Stereophonic sound

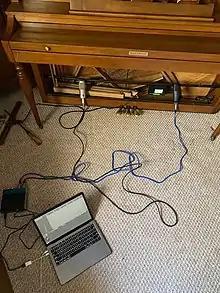
Two microphones set up to record a piano simultaneously, which creates a stereo sound

Stereo sound systems can be divided into two forms: the first is "true" or "natural" stereo in which a live sound is captured, with any natural reverberation present, by an array of microphones. The signal is then reproduced over multiple loudspeakers to recreate, as closely as possible, the live sound.